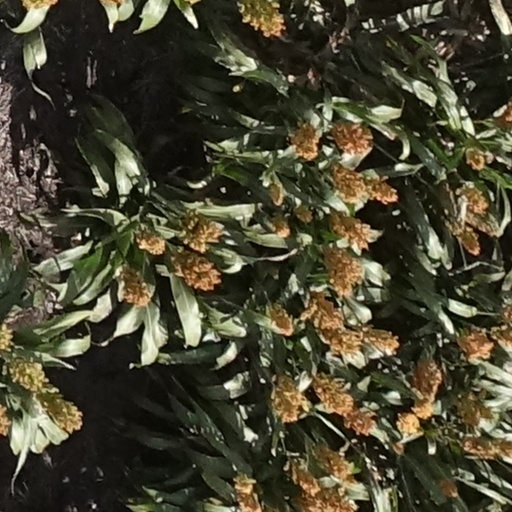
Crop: sorghum